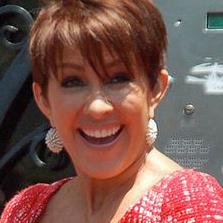
Age: 53